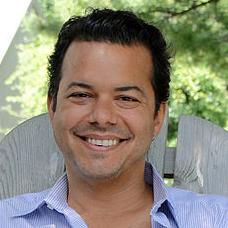
Age: 38